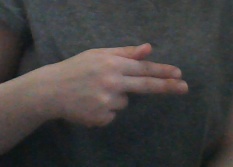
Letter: ghain